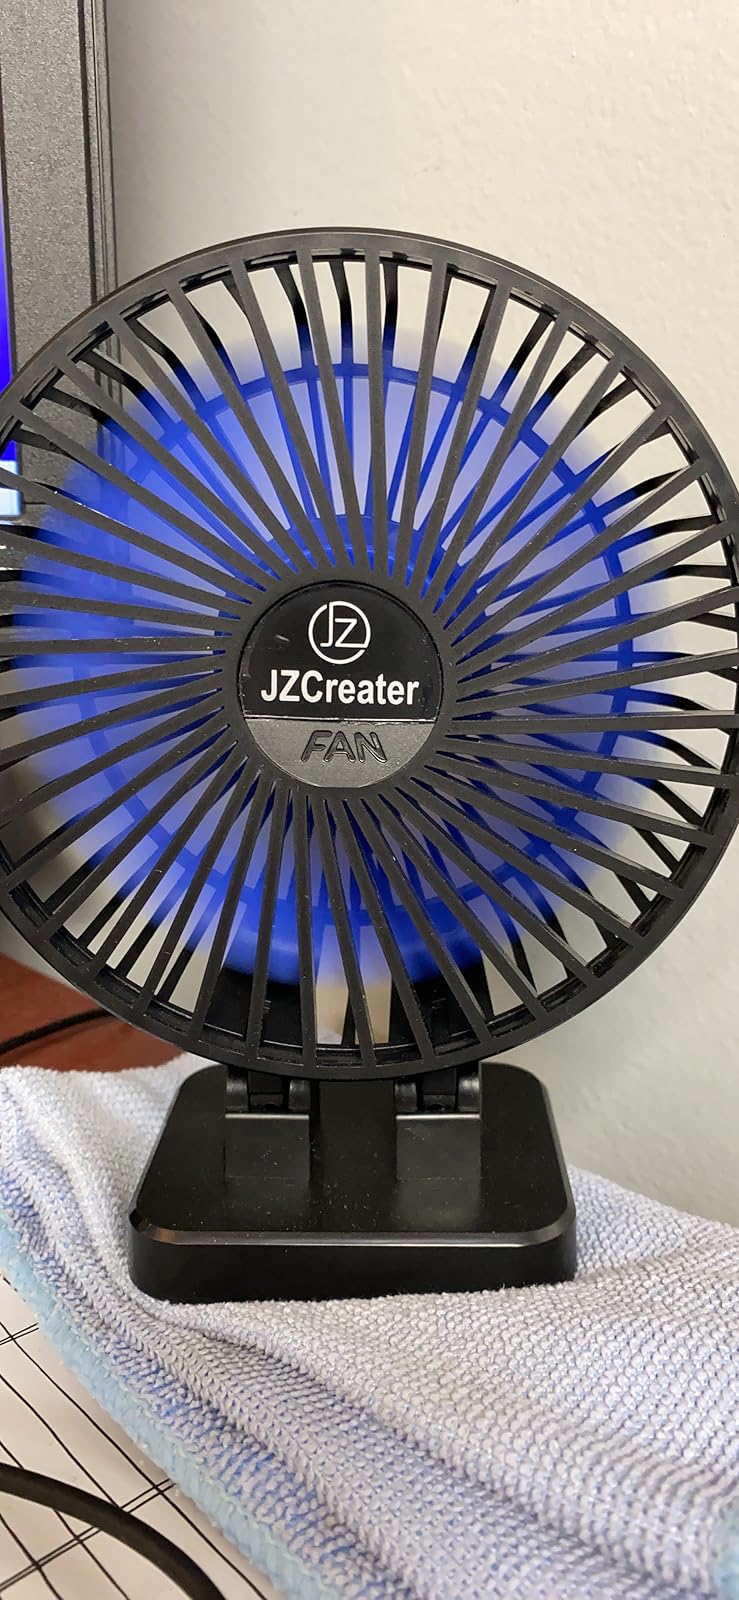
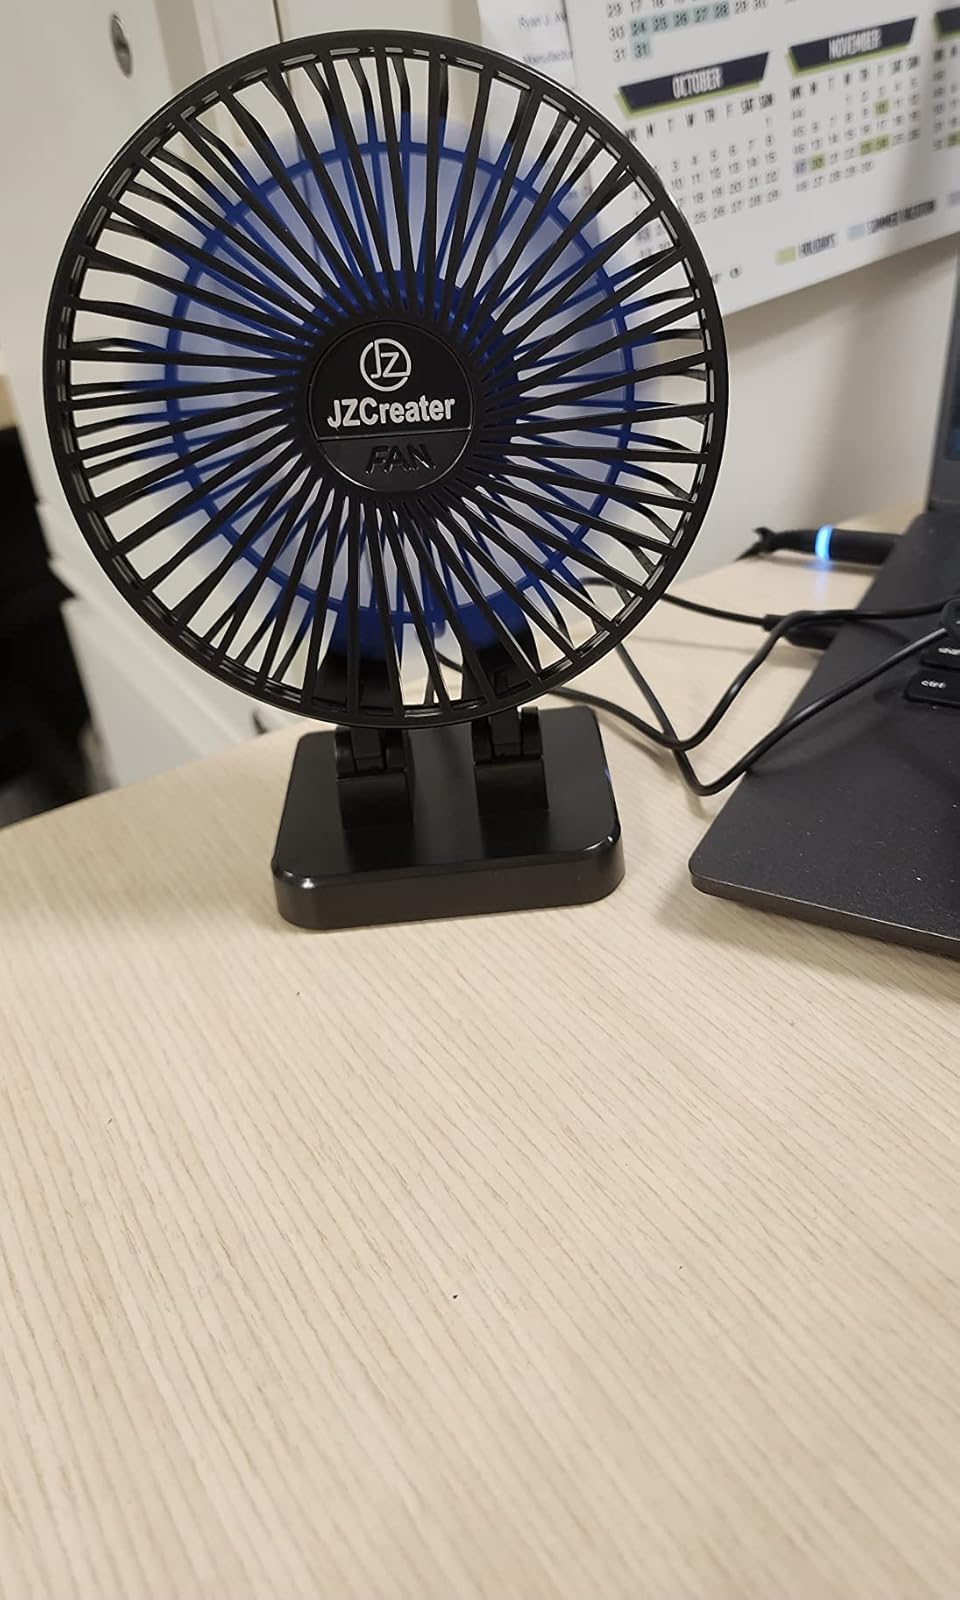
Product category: fan
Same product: yes